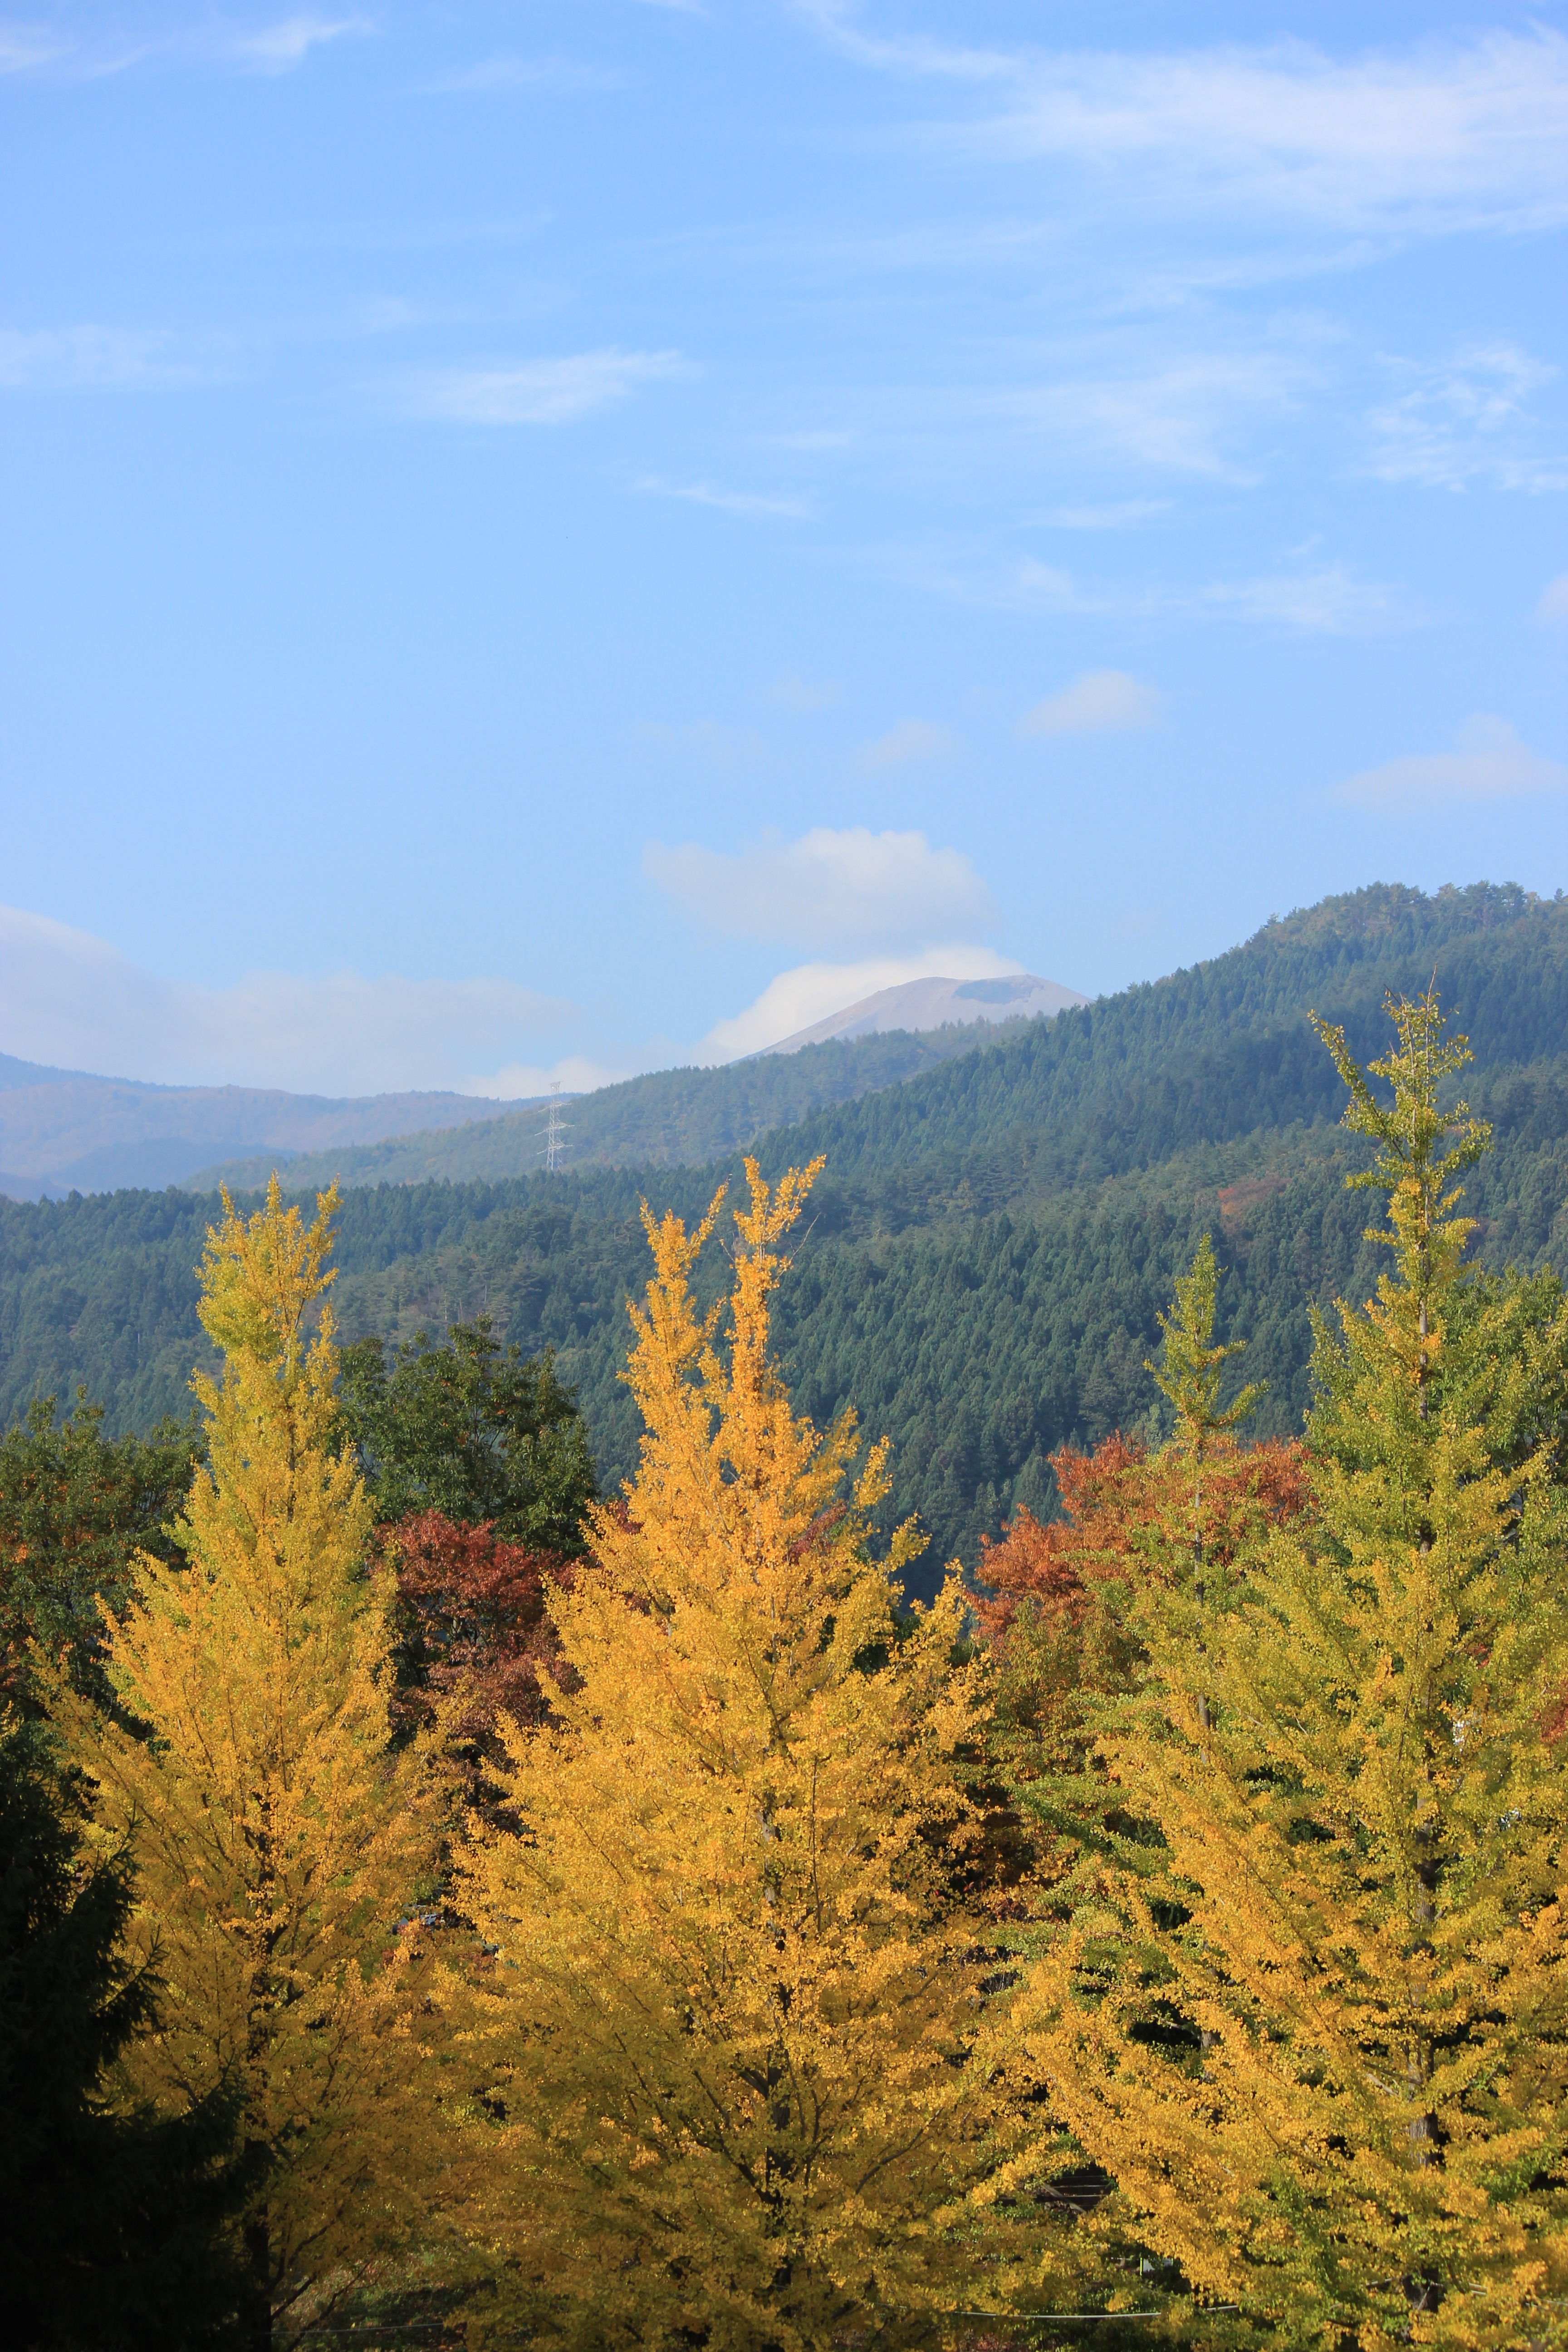
landscape, tree, nature, forest, wilderness, mountain, plant, leaf, mountain range, autumn, season, ridge, woodland, habitat, larch, ecosystem, fukushima, autumnal leaves, biome, natural environment, woody plant, mountainous landforms, temperate broadleaf and mixed forest, temperate coniferous forest, land plant, azuma sports park, azumayama